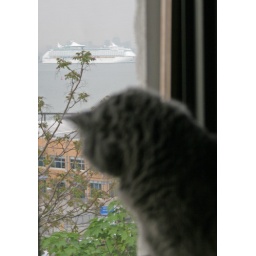
cruise ship in the harbor, staten island yankee ballpark, kitty bokeh